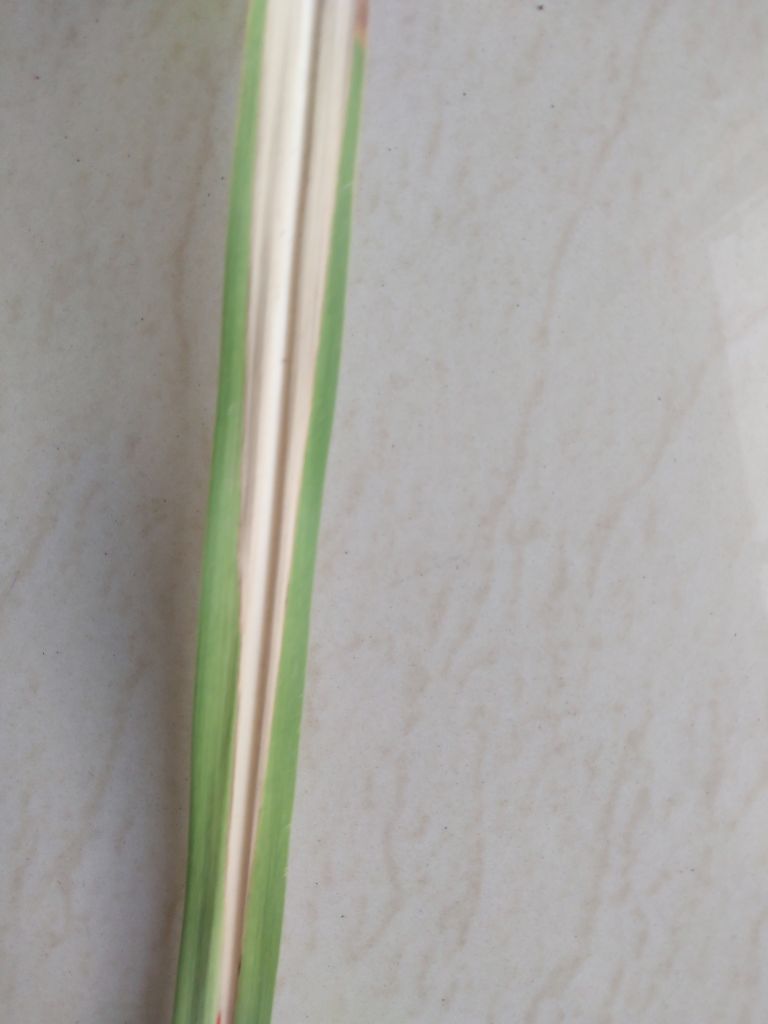
Label: Banded Chlorosis